Cycling power meter

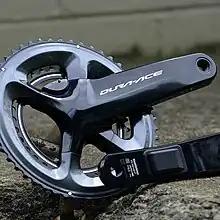
Crank arm based power meter. The small box on the rear of the left crank arm contains the strain gauges.

A cycling power meter is a device on a bicycle that measures the power output of the rider.